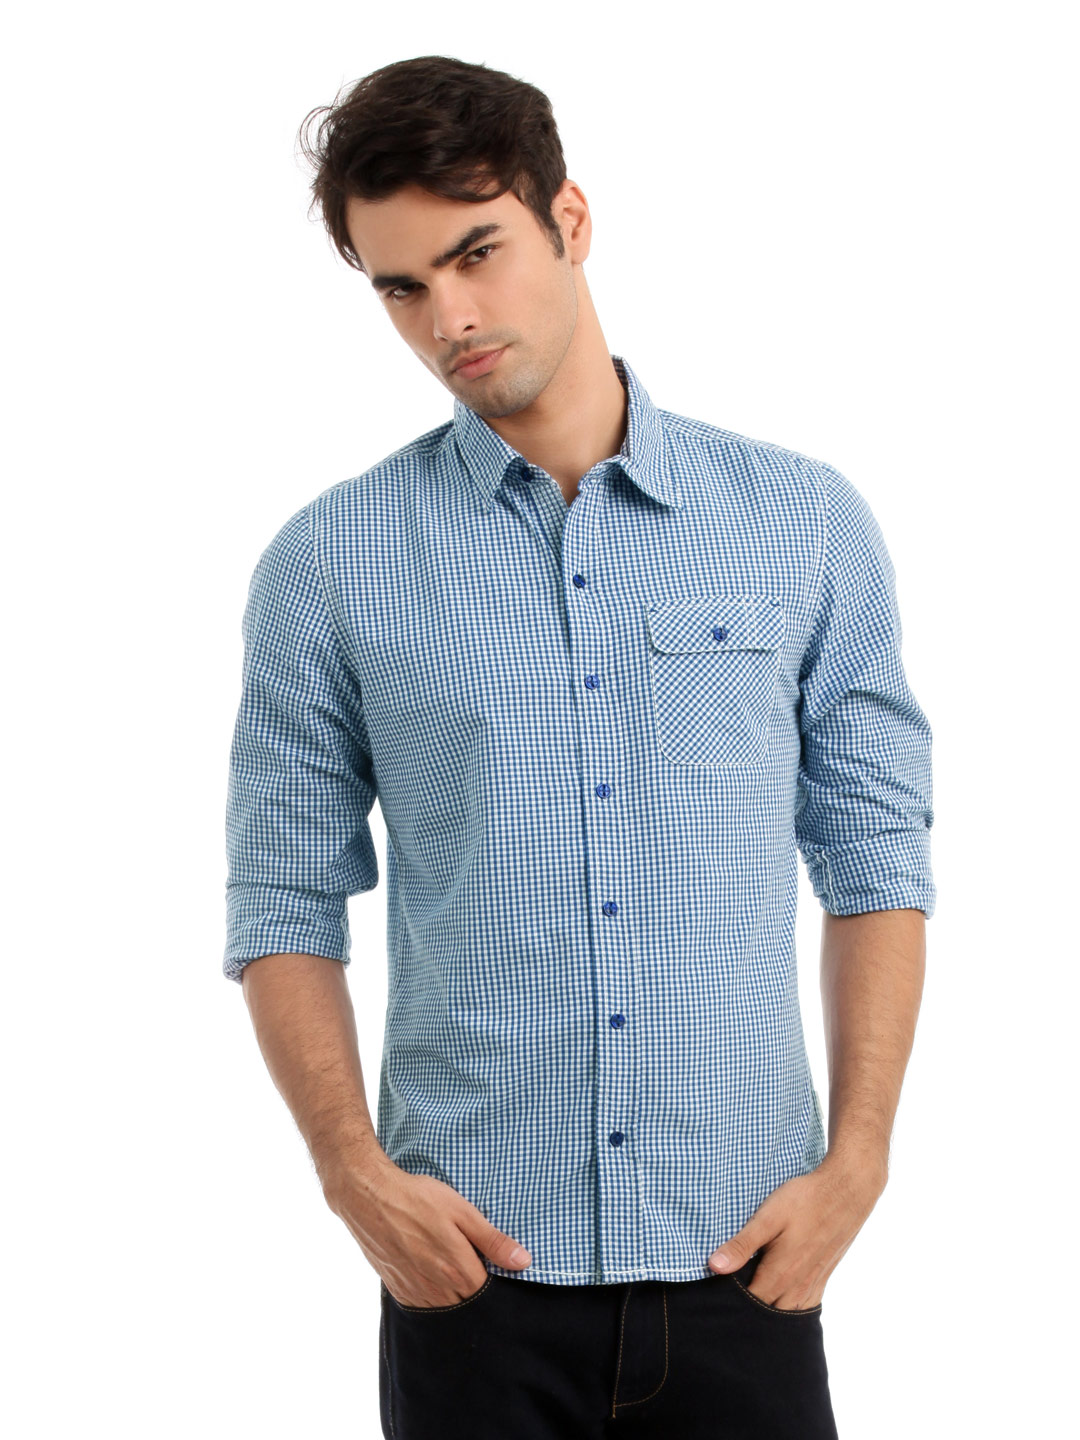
ADIDAS Men Blue & White Check Shirt
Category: Apparel / Topwear / Shirts
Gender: Men
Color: Blue
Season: Summer 2012
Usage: Casual